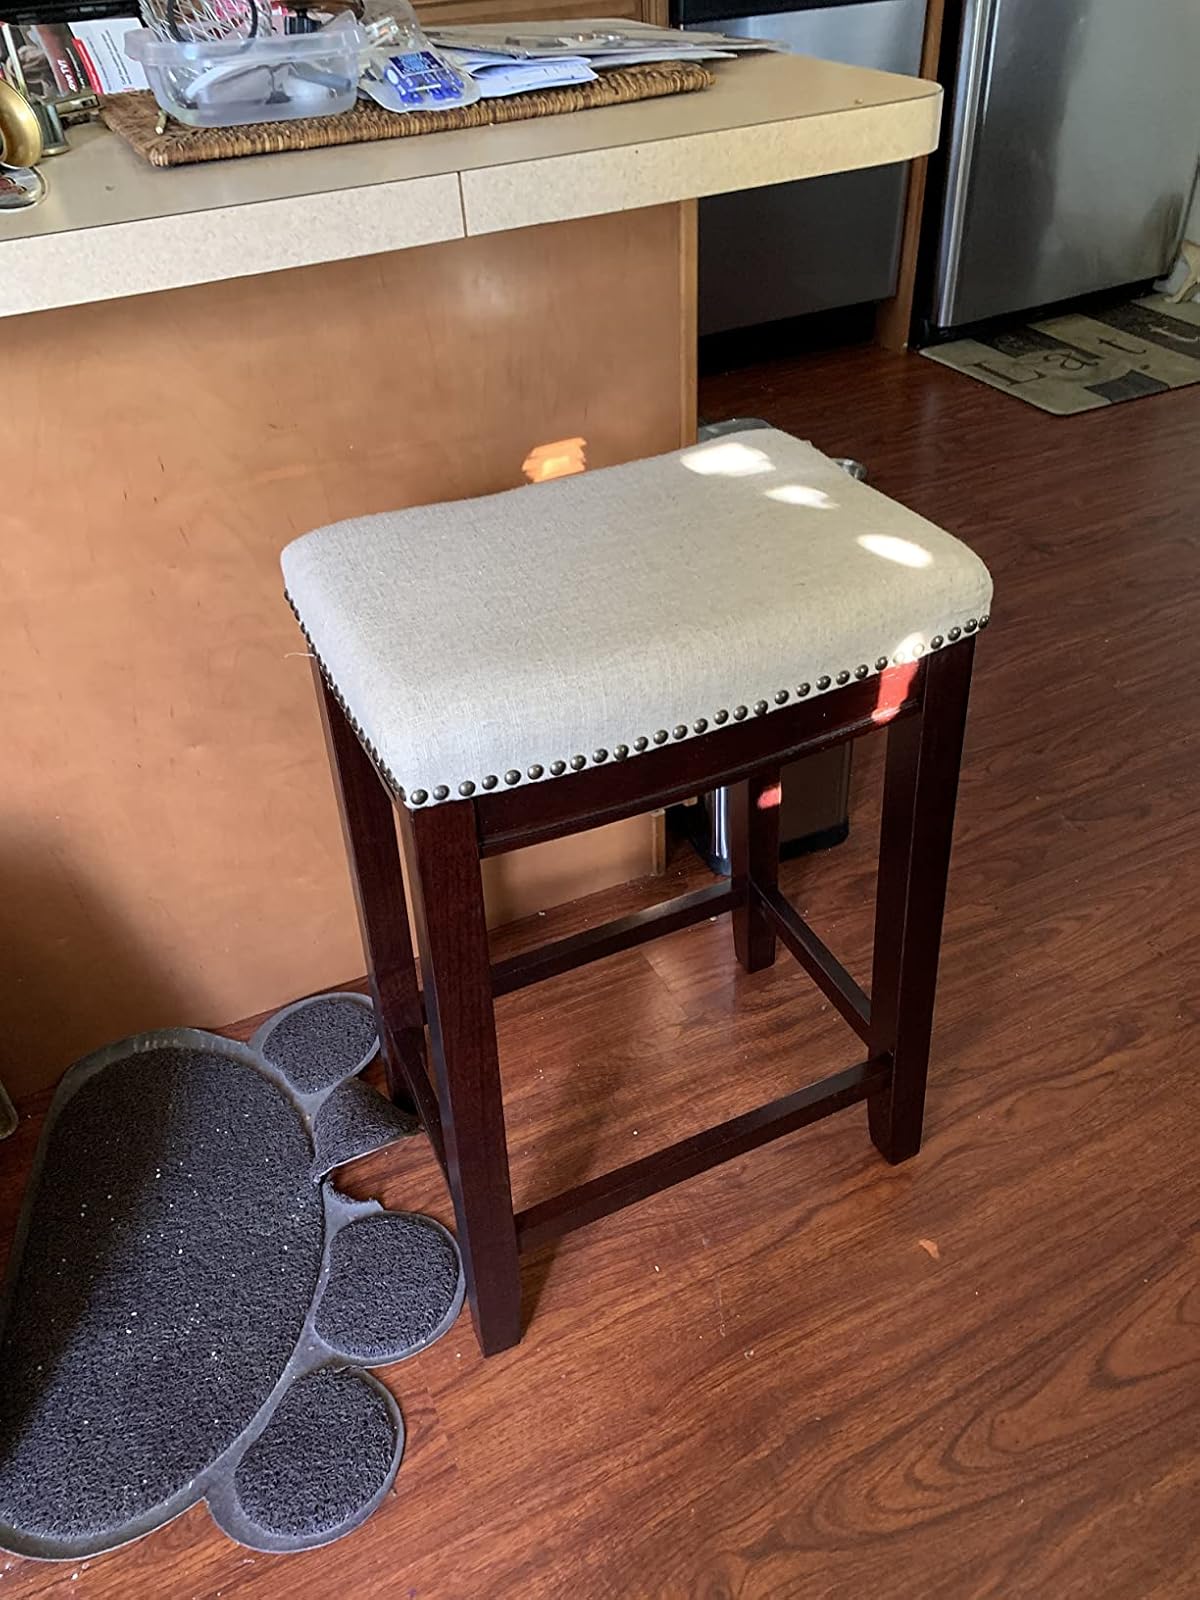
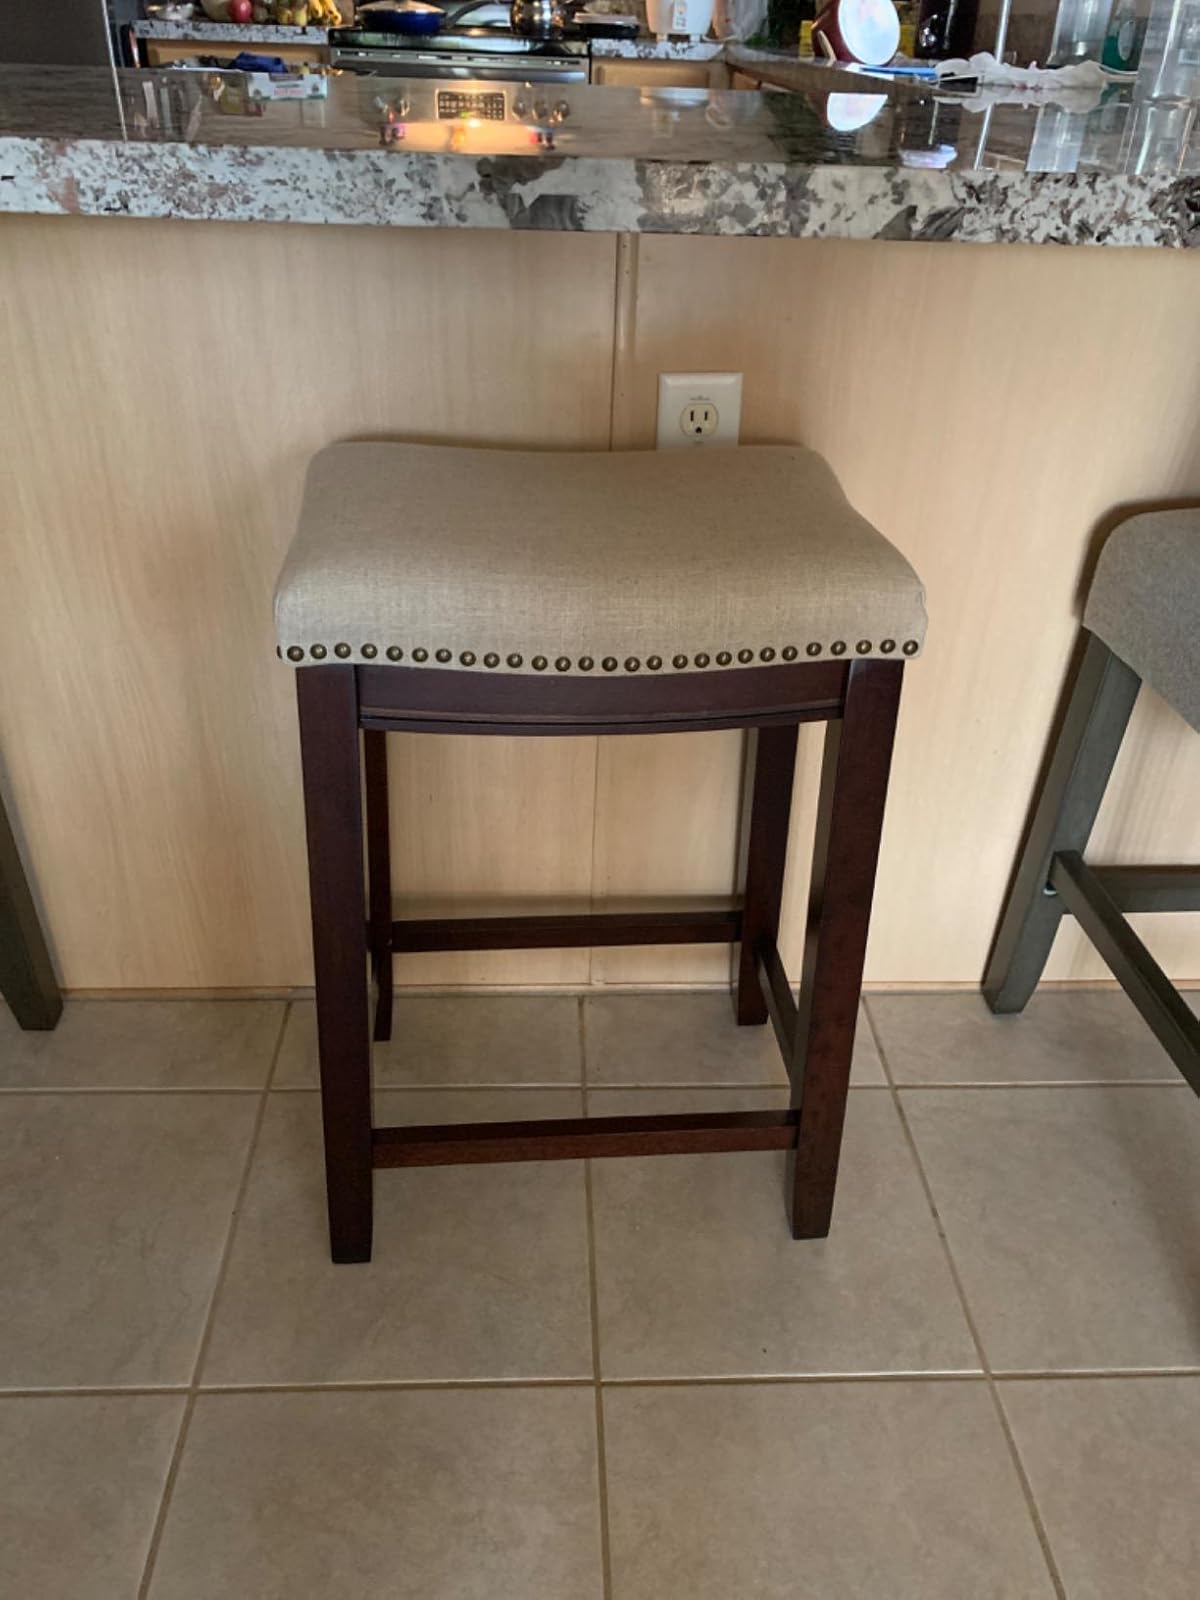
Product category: stool
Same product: yes